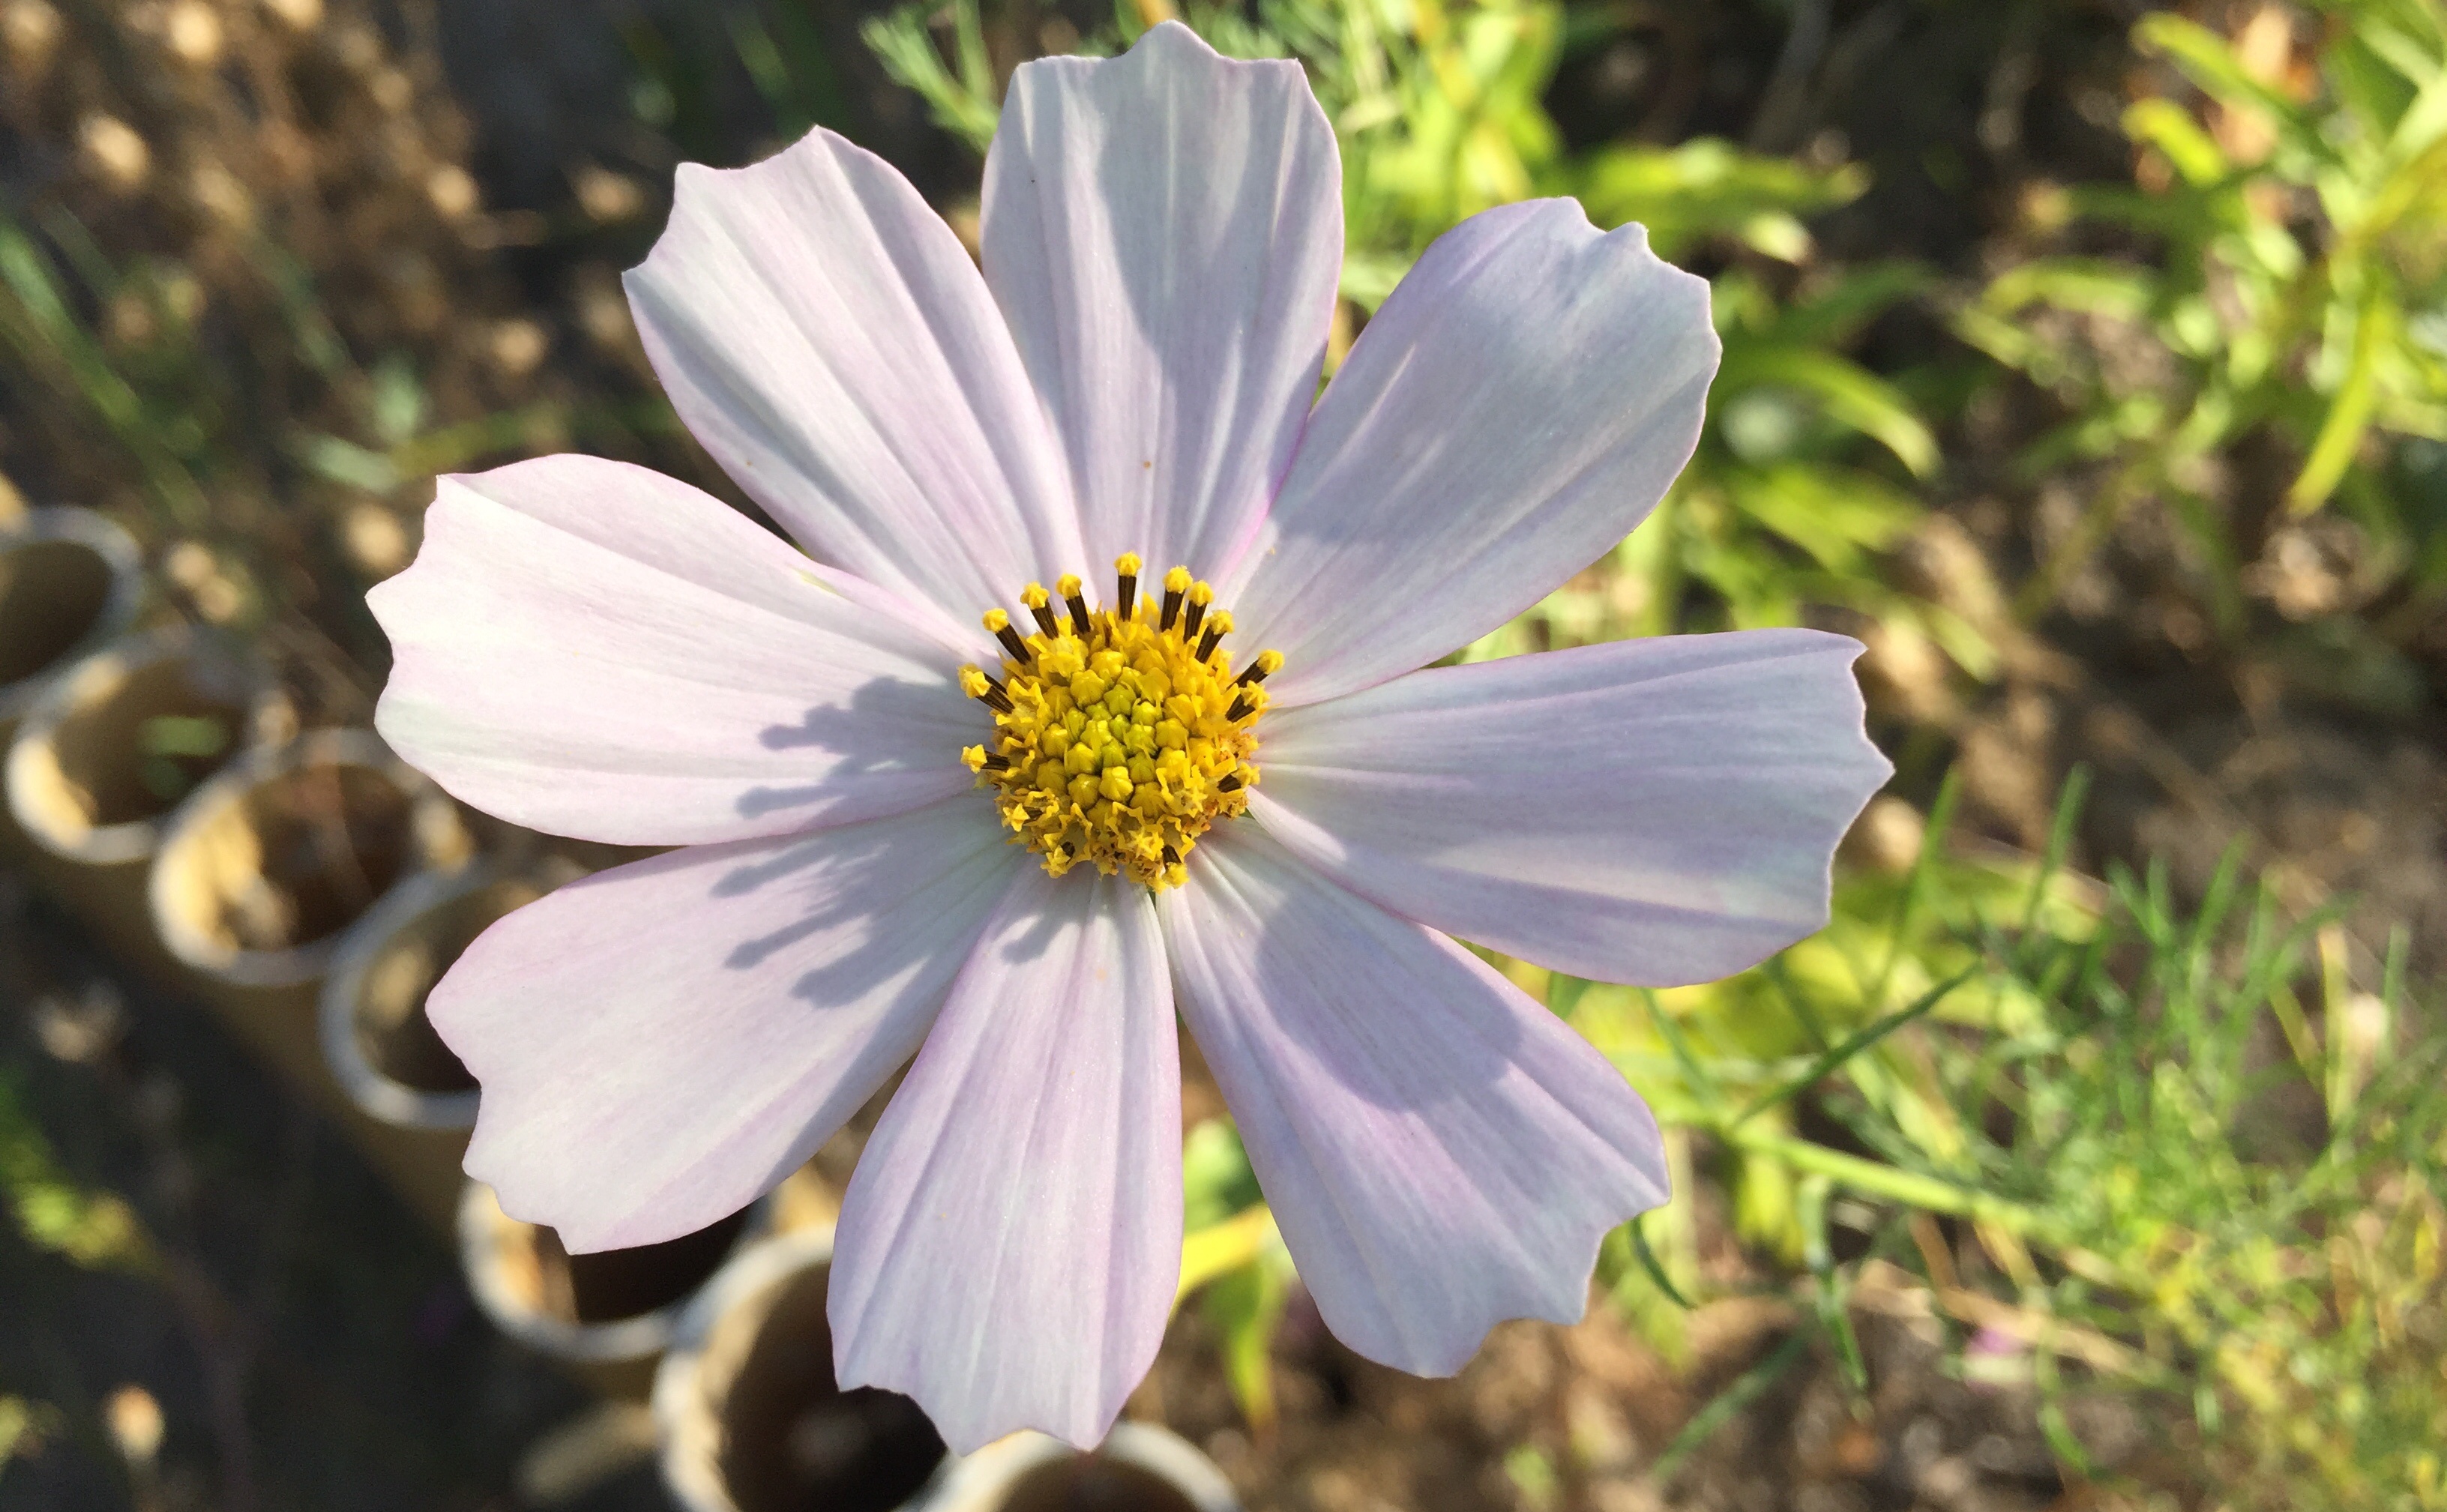
blossom, plant, meadow, cosmos, flower, petal, food, herb, produce, vegetable, botany, garden, flora, wildflower, flowers, dacha, chicory, macro photography, garden flowers, cosmea, flowering plant, daisy family, land plant, garden cosmos, leaf vegetable